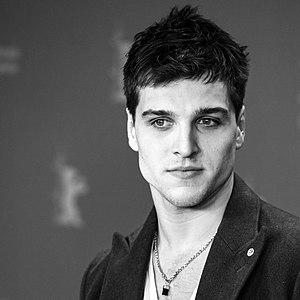
Jonas Dassler est un acteur allemand né en 1996 à Lennep.